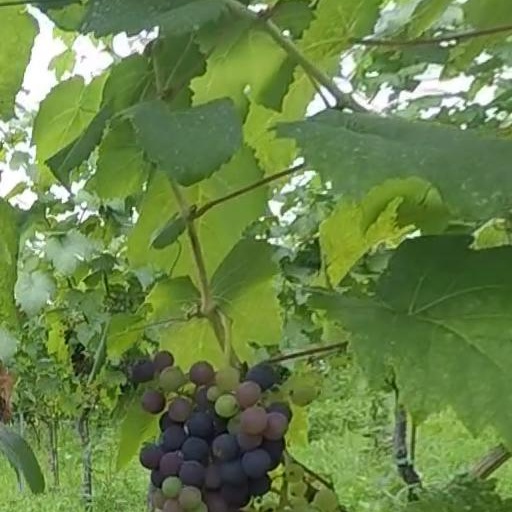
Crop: grape